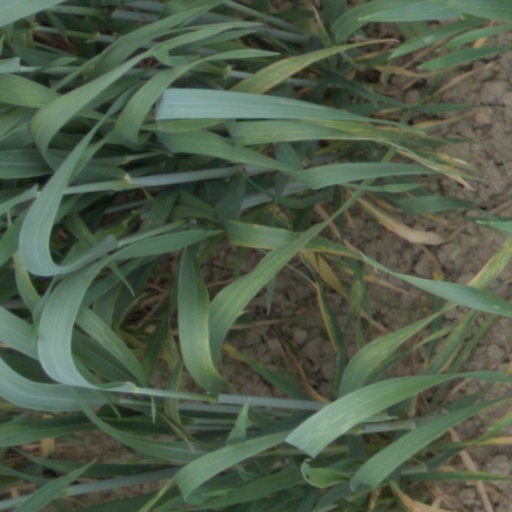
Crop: wheat